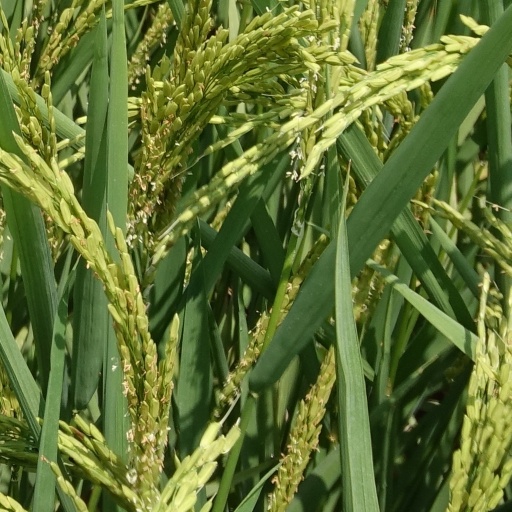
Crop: rice